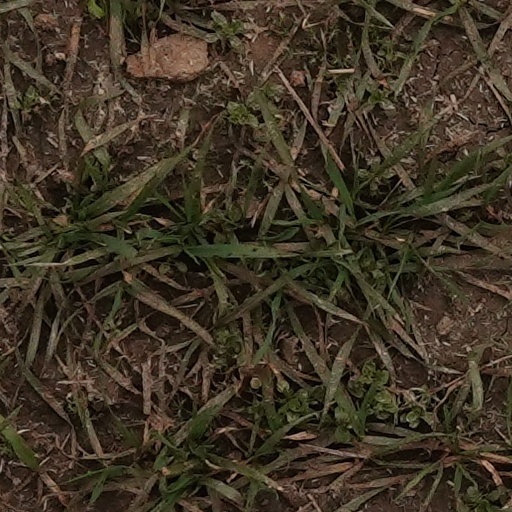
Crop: wheat